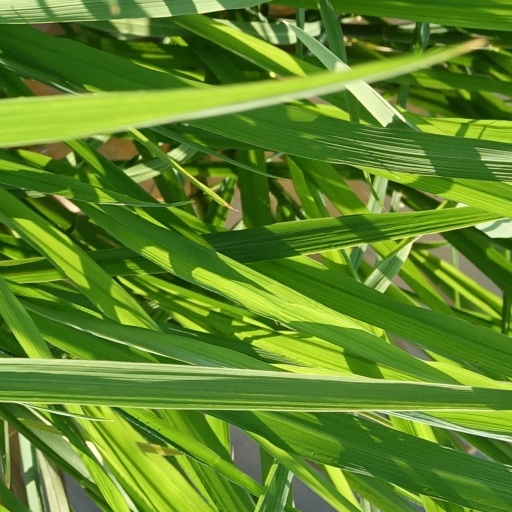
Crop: rice